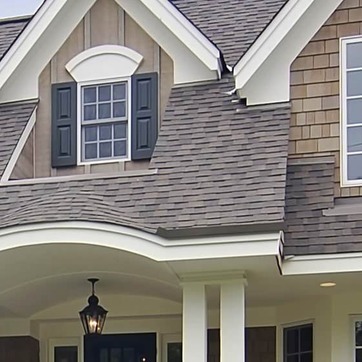
Material: other